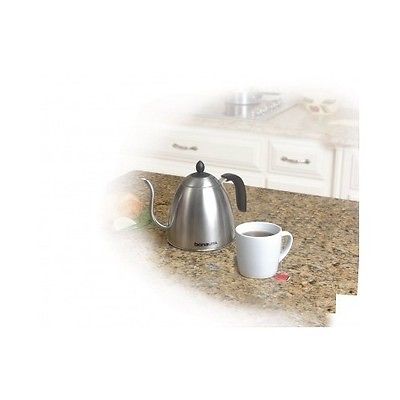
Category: kettle